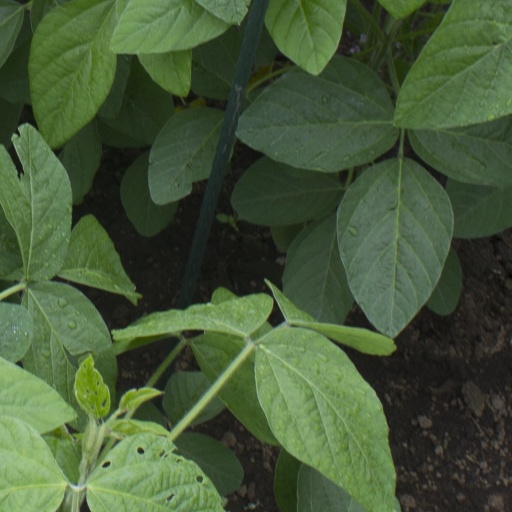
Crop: soybean